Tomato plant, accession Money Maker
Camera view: horizontal (90 deg, fisheye); turntable rotation: 300 degrees
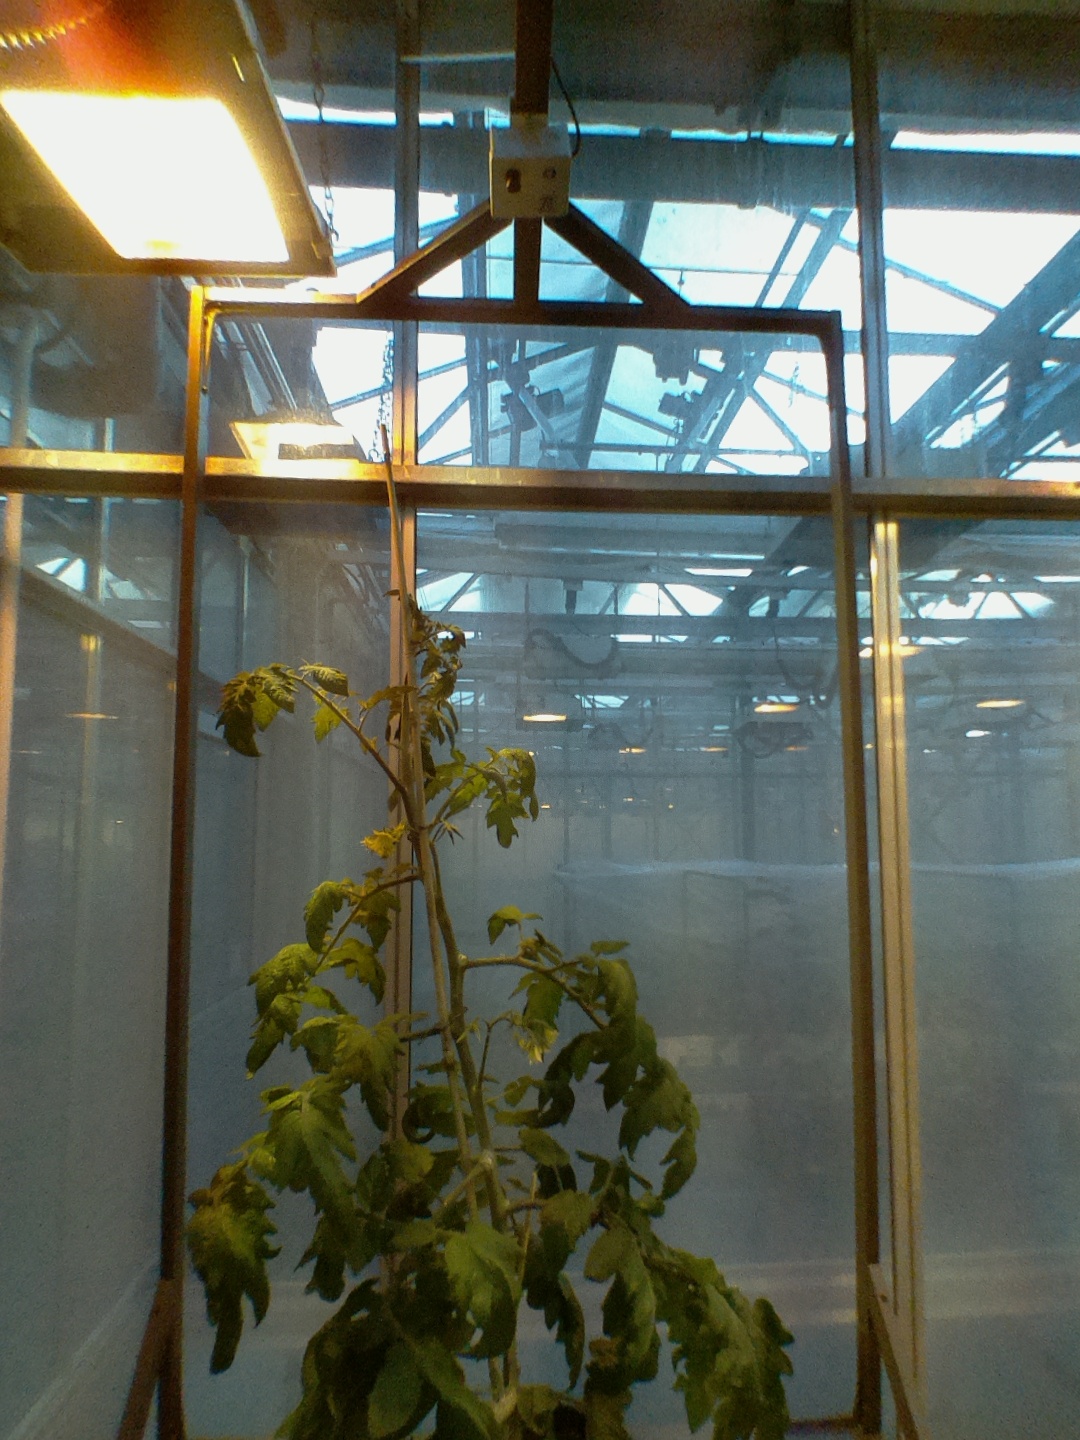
BBCH growth stage 70: Fruits at the main stem or branches visibles